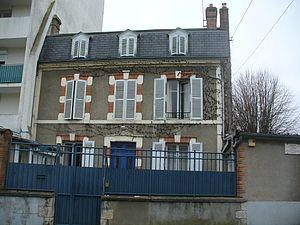
Maison natale Jean Zay à Orléans
Jean Zay, né le 6 août 1904 à Orléans et mort assassiné par la Milice le 20 juin 1944 à Molles, est un avocat et homme politique français. Il est sous-secrétaire d’État à la présidence du Conseil, ministre de l'Éducation nationale et des Beaux-Arts, député du Loiret et conseiller général.